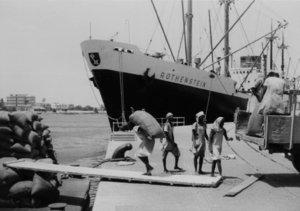
Le docker ou le débardeur est un ouvrier portuaire, travaillant dans les docks, employé au chargement et déchargement des navires arrivant au port.